Indira Gandhi

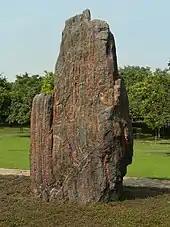
"Shakti Sthal", the place where Indira Gandhi was cremated at New Delhi

The Congress Party under Gandhi swept back into power in January 1980. In this election, Gandhi was elected by the voters of the Medak constituency. On 23 June, Sanjay Gandhi was killed in a plane crash while performing an aerobatic manoeuvre in New Delhi. In 1980, as a tribute to her son's dream of launching an indigenously manufactured car, Indira Gandhi nationalized Sanjay's debt-ridden company, Maruti Udyog, for Rs. 43,000,000 (4.34 crore) and invited joint venture bids from automobile companies around the world. Suzuki of Japan was selected as the partner. The company launched its first Indian-manufactured car in 1984.